Xinhuamen

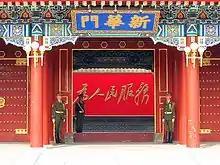
Serve the People written on the plaque of Xinhua Gate and the screen wall inside the gate

Baoyue Tower was not connected to the outside world. To its south was the southern wall of the Western Garden (also the imperial city wall), and Baoyue Tower was located inside the wall. To the south of the wall was Huiziying (also known as Huihuiying), where Hui immigrants from the Western Regions lived and built a new mosque (namely Puning Mosque, commonly known as Huihuiying Mosque). Therefore, folk legend has it that Baoyue Tower was built by Emperor Qianlong for Xiangfei. Xiangfei could see the mosque outside the wall when she climbed up the Baoyue Tower, which relieved her homesickness. Based on this legend, folks also referred to Baoyue Tower as Wangxiang Tower.